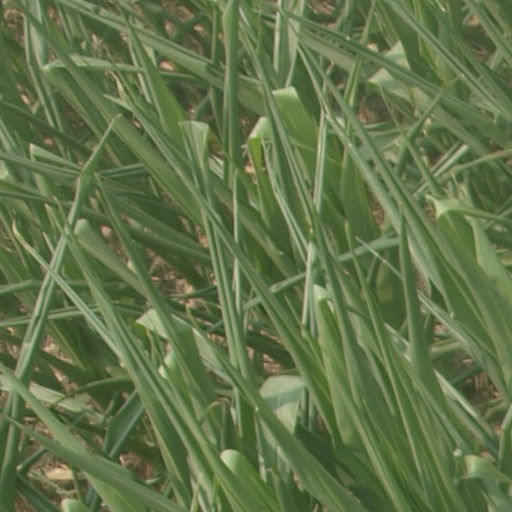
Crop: maize; corn